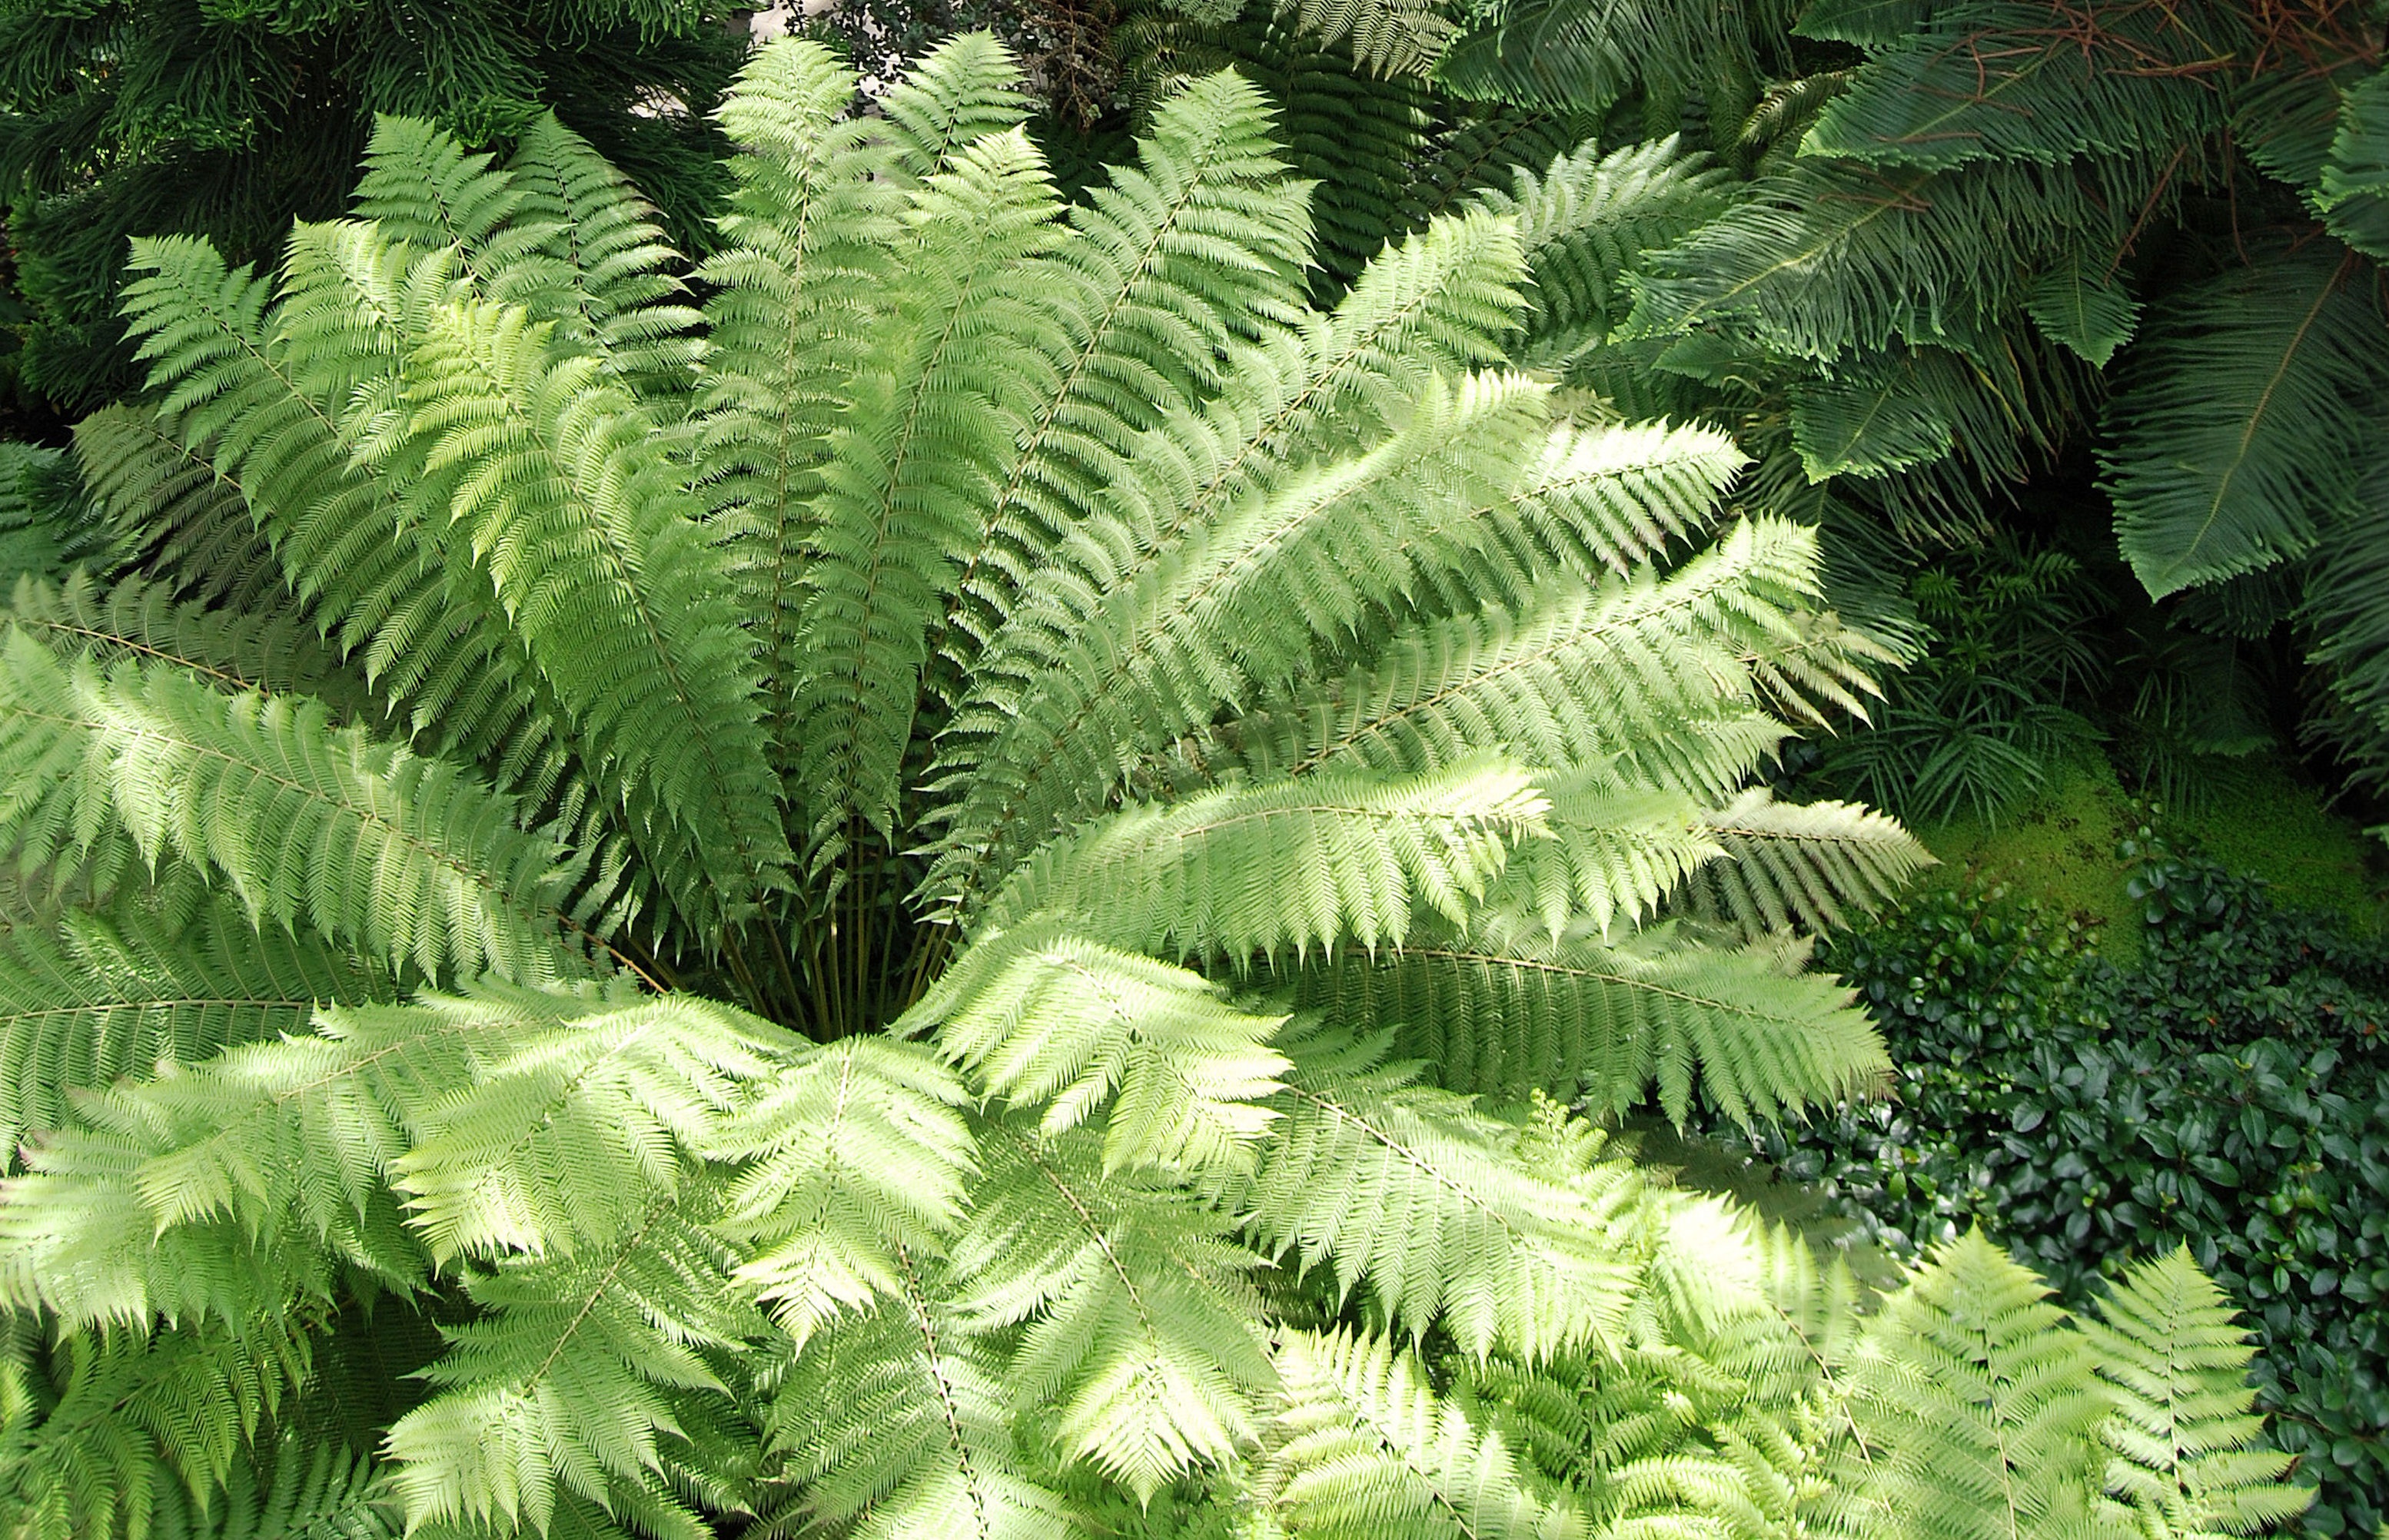
tree, branch, plant, leaf, flower, green, botany, botanical, fern, vegetation, rainforest, bracken, mimosa, radiating, land plant, ferns and horsetails, arecales, vascular plant, ostrich fern